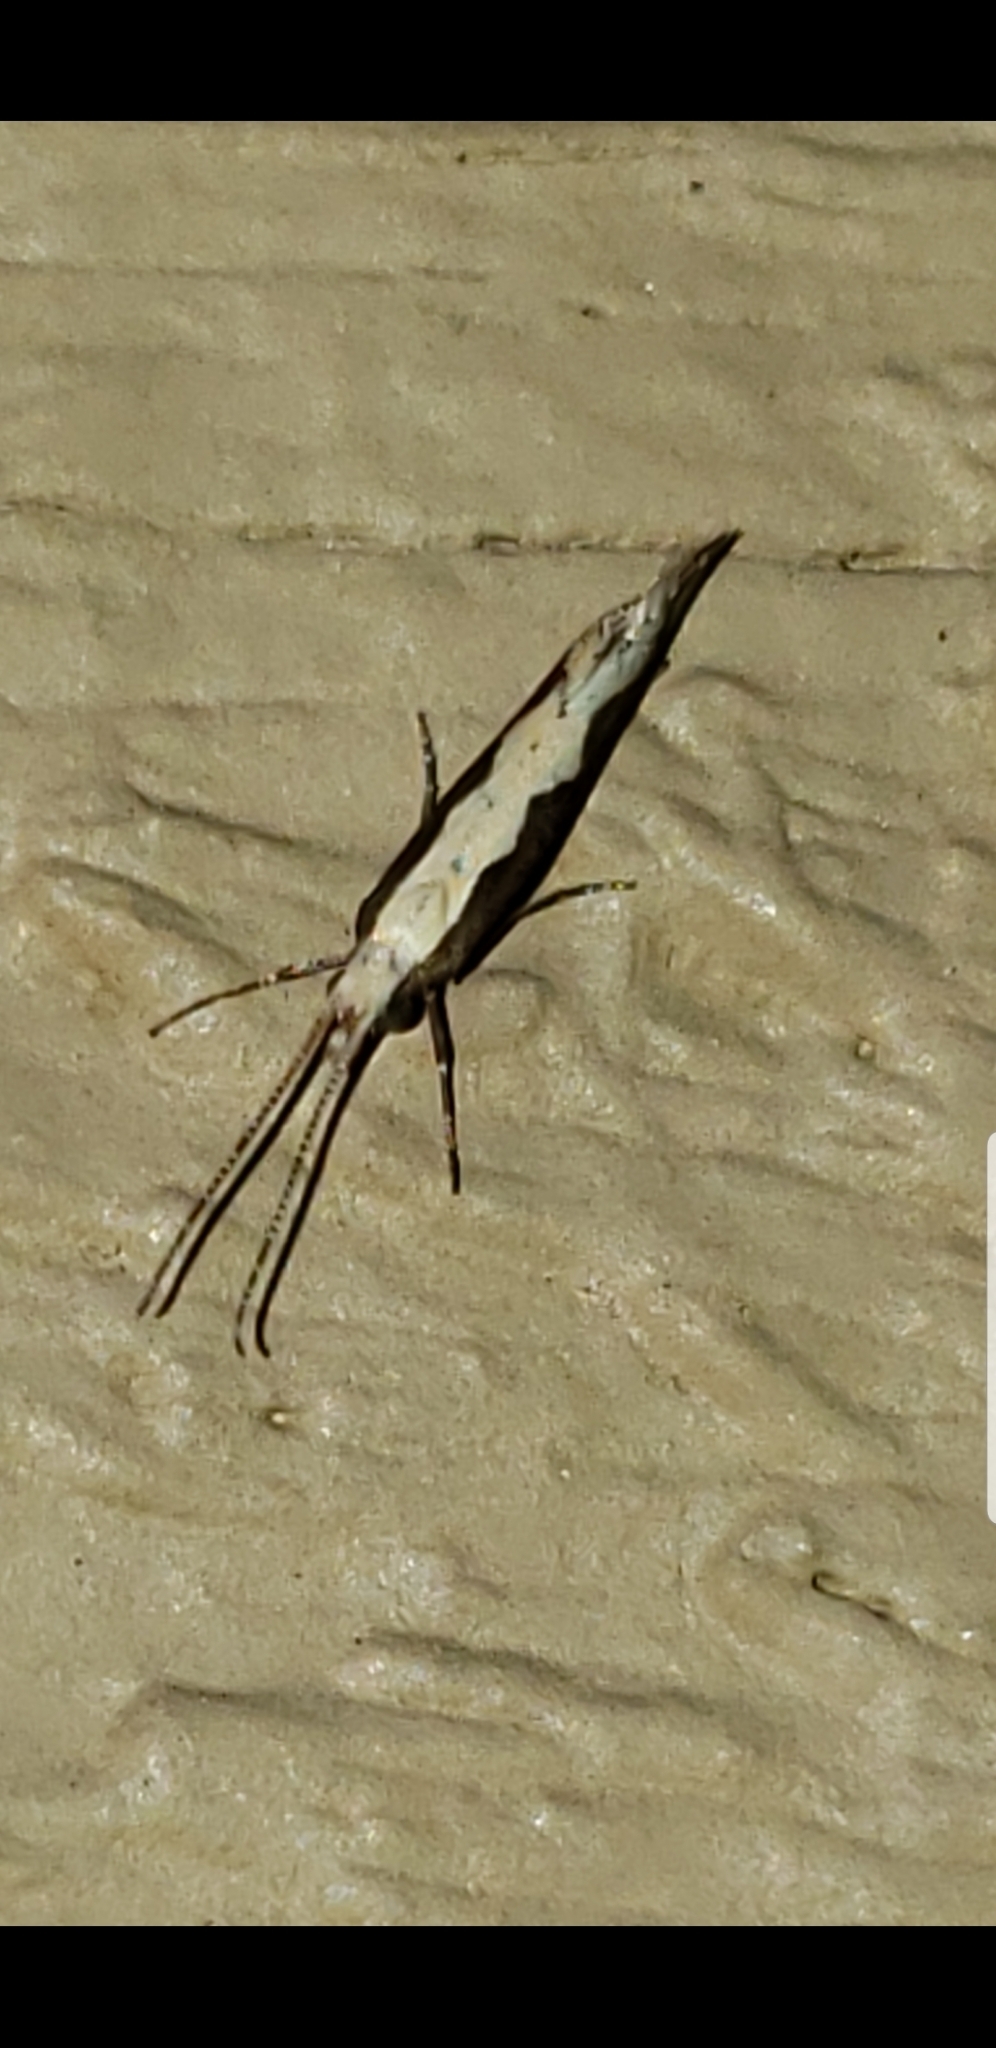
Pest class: diamondback_moth